Battle of Arzobispo

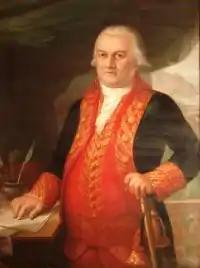
Gregorio de la Cuesta

Alerted to imminent danger, the British commander instantly ordered a retreat across the bridge at Arzobispo. For his part, Cuesta immediately led his army in retreat from Talavera to Oropesa, abandoning the British hospitals. With only about 40 wagons and carts available, 1,500 badly wounded men were left behind. The remainder were told to make their way as best they could. Eventually, 2,000 hobbled into the British lines. Another 500 either died en route or were captured by the French. The ones who were made prisoner by the French were well cared for. Cuesta could have crossed the Tagus at Talavera and retreated on the south bank. However, the roads on that side pass through the Sierra de Guadalupe and were so bad that the Spanish army would have had to abandon its artillery and wagon train. Instead, Cuesta took the risk of marching on the north bank, where the French were known to be at large.